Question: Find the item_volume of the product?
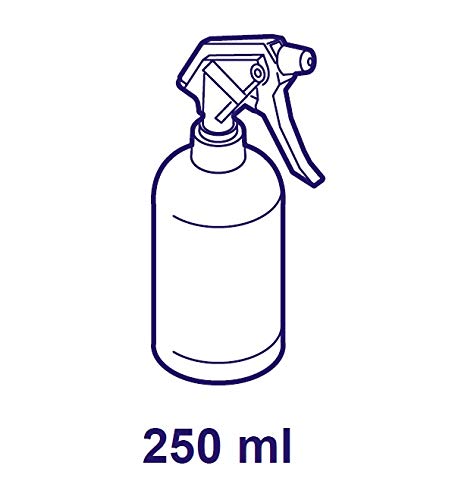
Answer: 250.0 millilitre